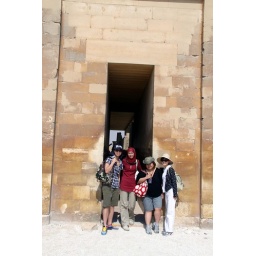
The girl in red is our Egyptian guide